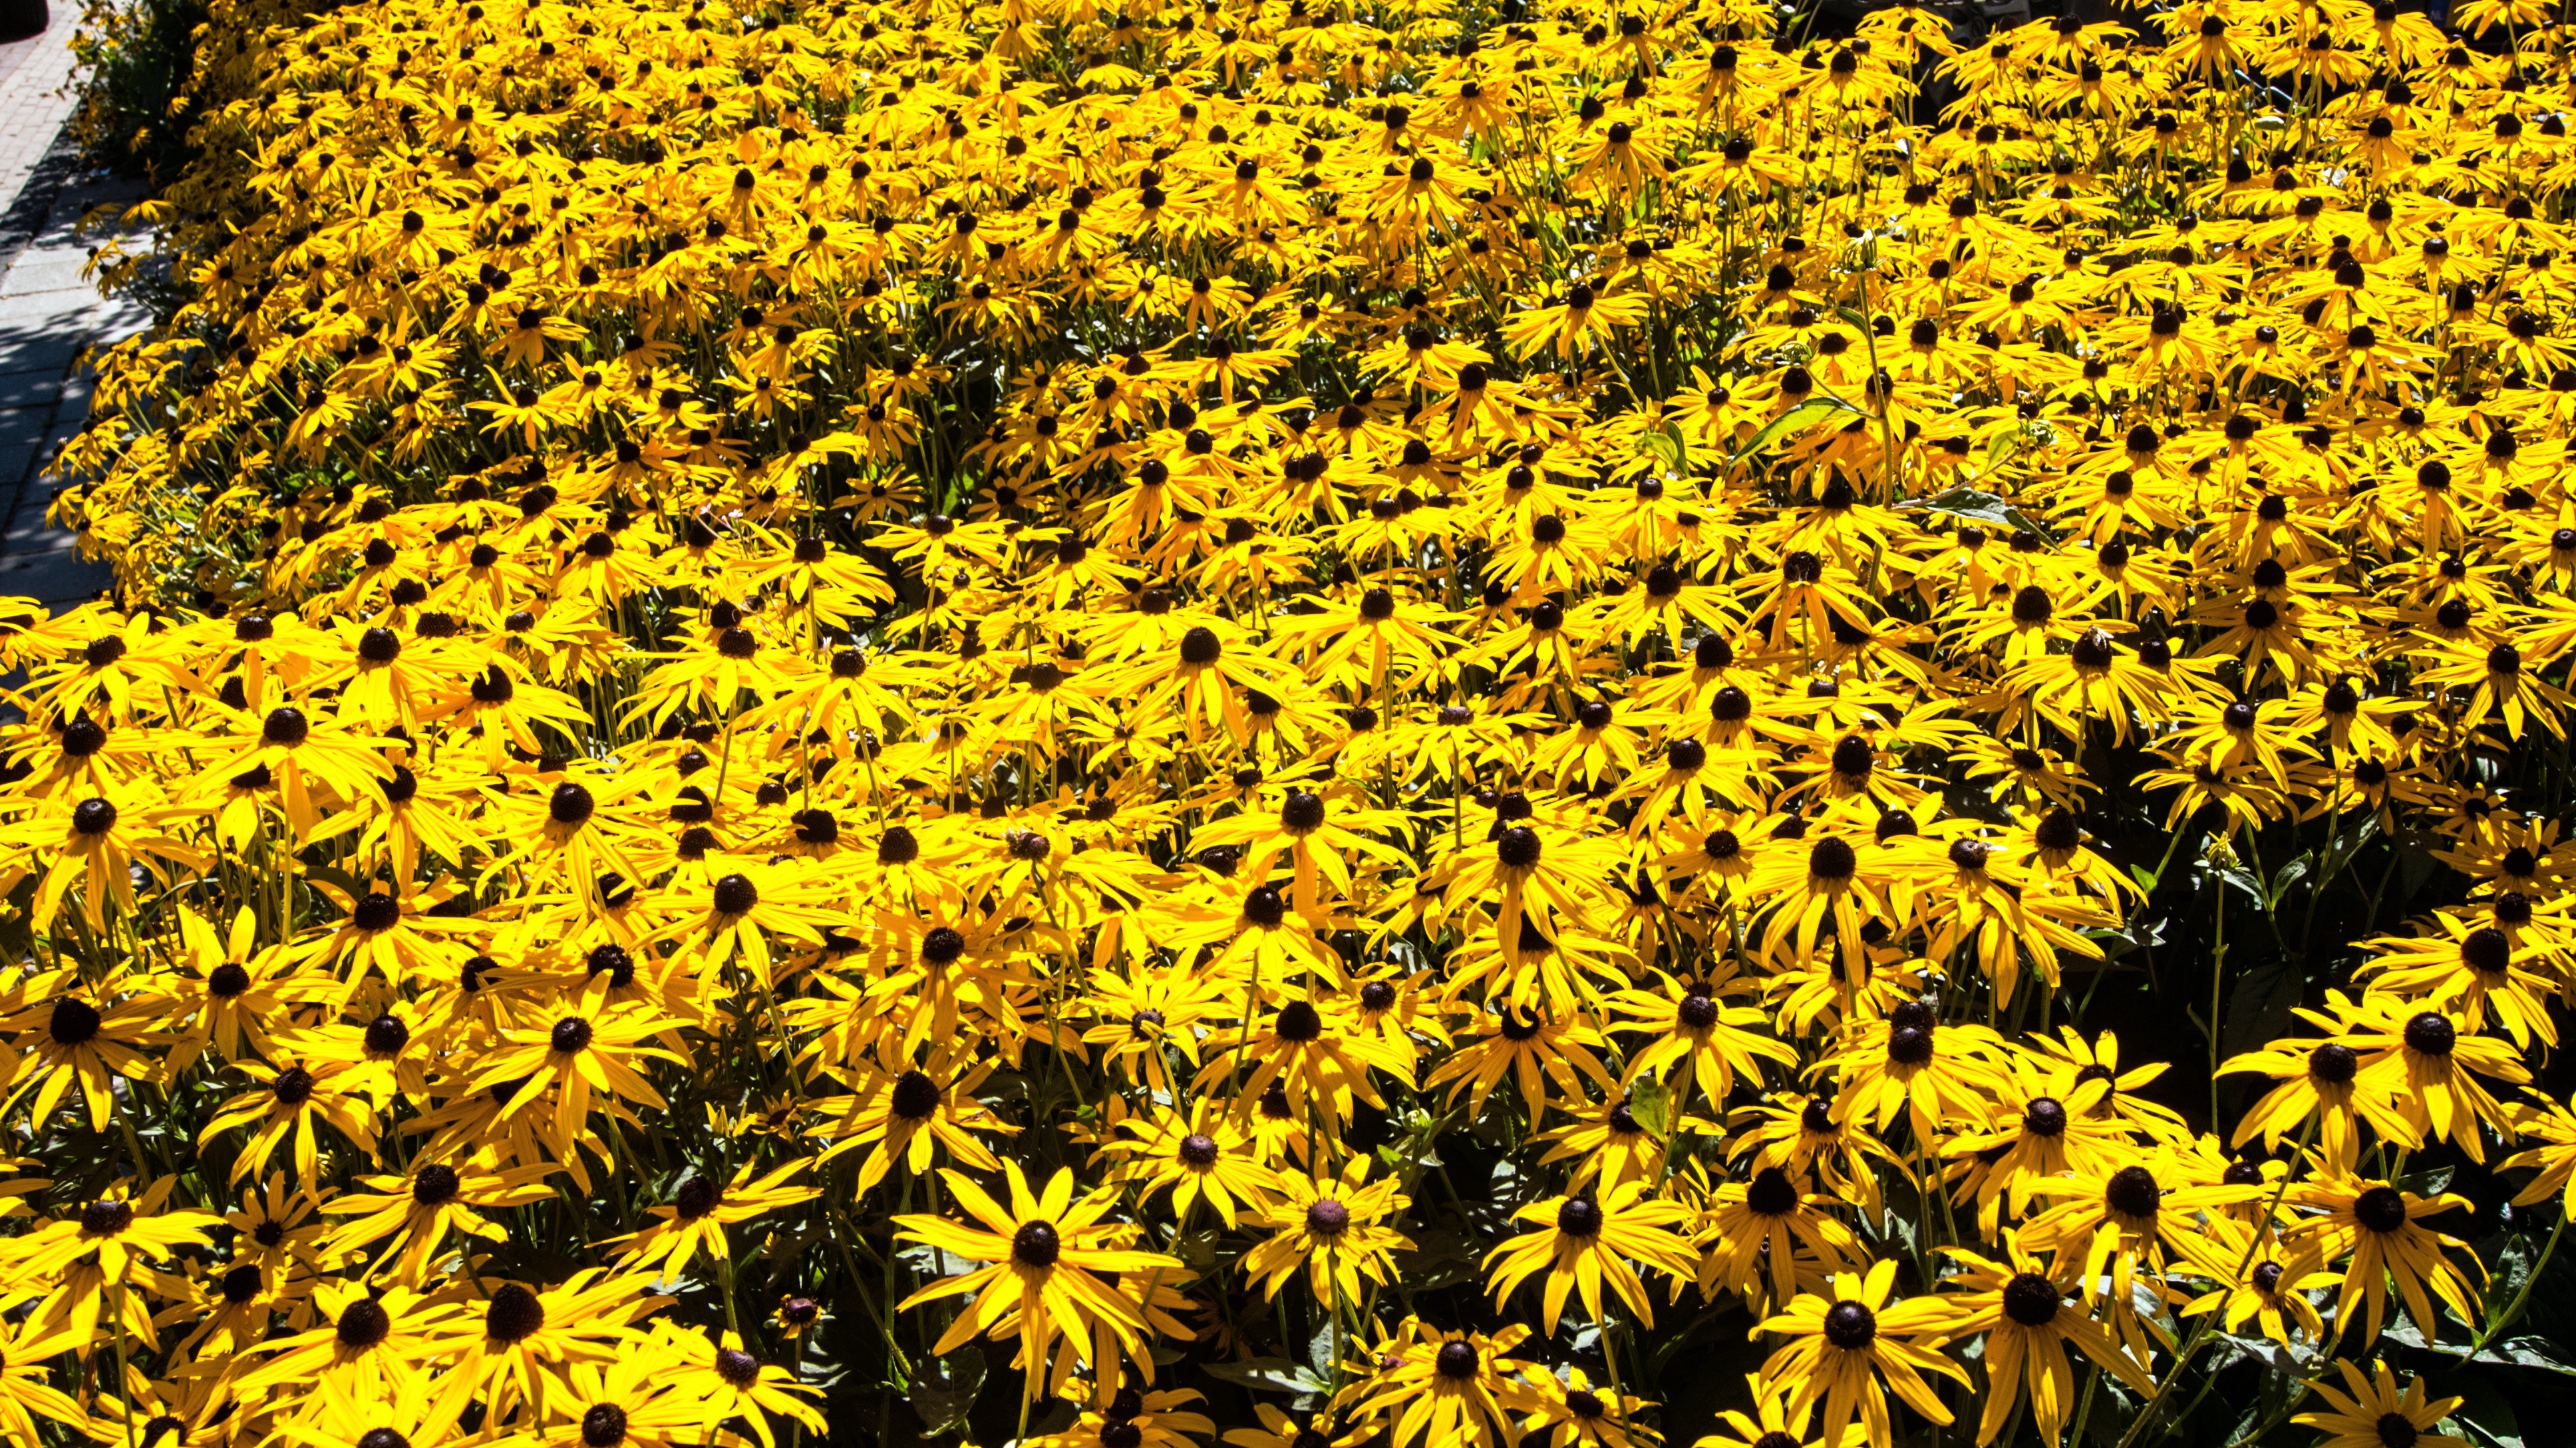
nature, plant, field, sunlight, leaf, flower, autumn, botany, yellow, garden, flora, sunflower, plants, wildflower, flowers, flowering plant, daisy family, flower bud, land plant